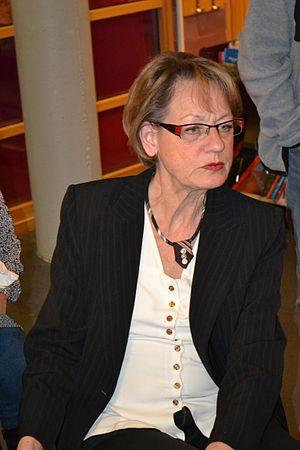
Gerd Gudrun Maria Schyman, née le 9 juin 1948 à Täby, est une femme politique suédoise. De 1993 à janvier 2003, elle EST présidente du Parti de gauche. Elle doit quitter ses fonctions à la suite d'accusations de fraude fiscale, mais reste membre du Parti de gauche jusqu'en 2004. Elle quitte alors le parti pour s'engager dans le mouvement féministe suédois, et fonde alors l'Initiative féministe. De 1988 à 2006, elle est membre du Parlement suédois, ce comme députée indépendante à partir de 2004.